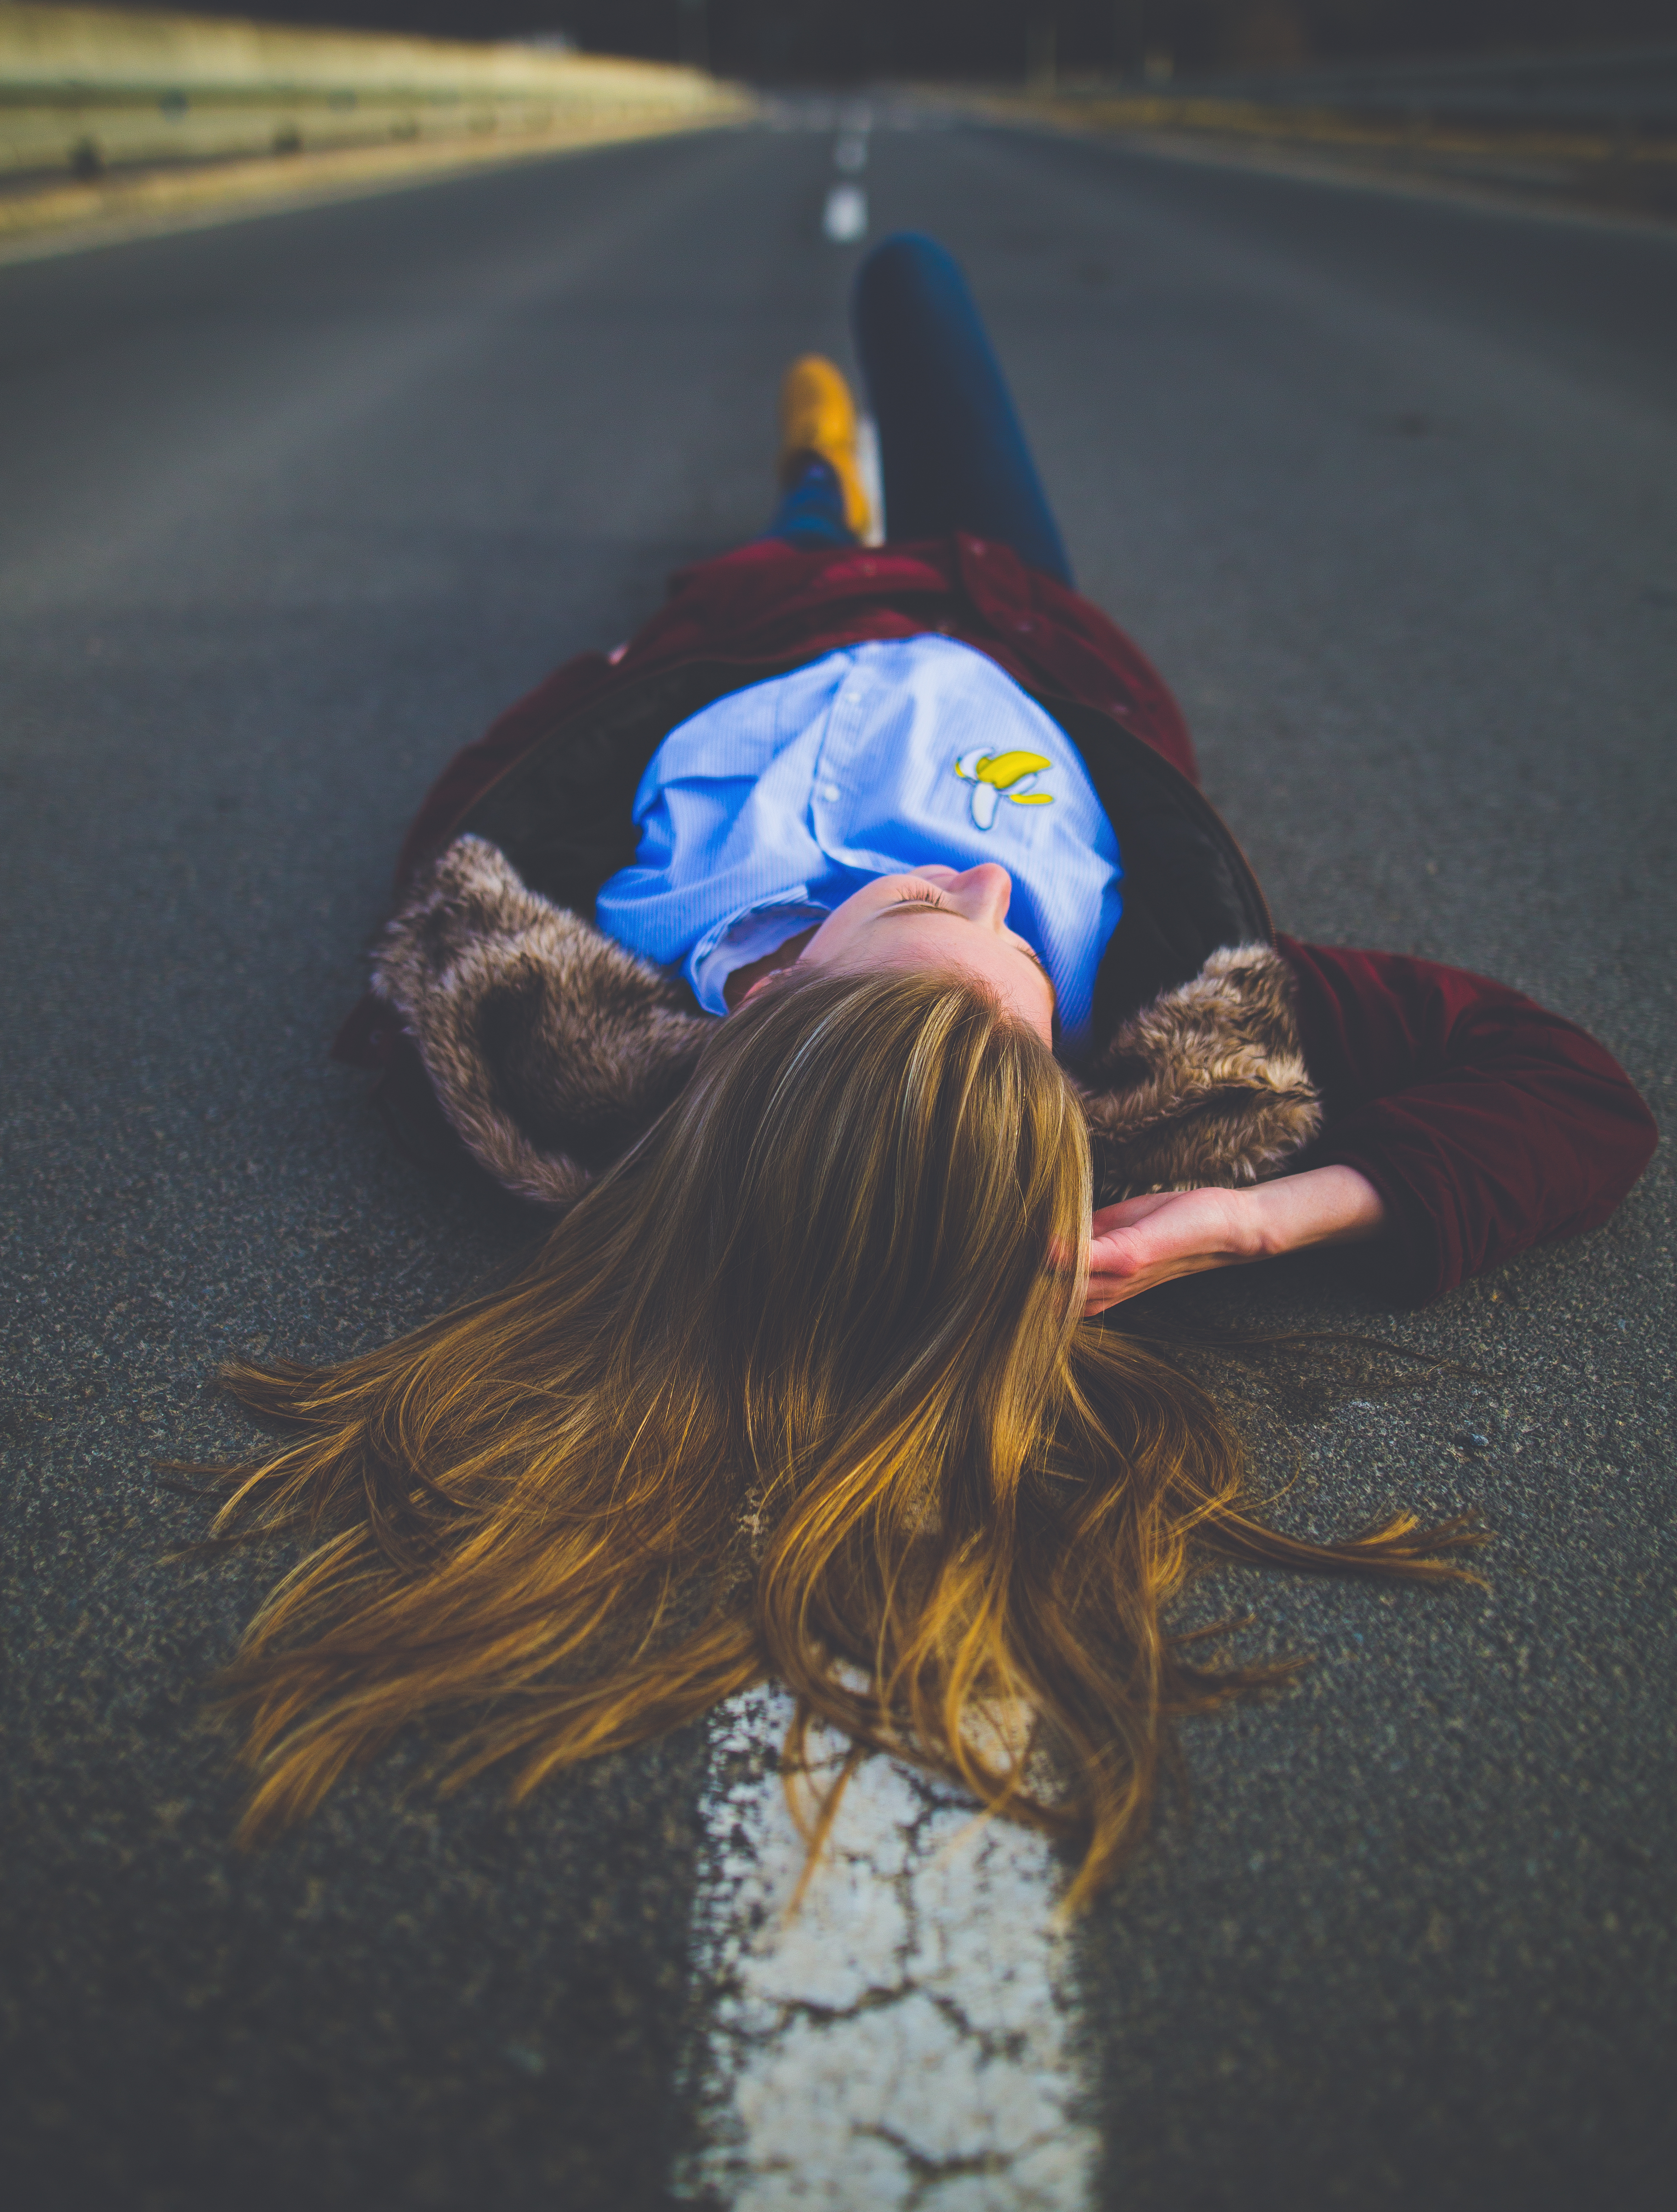
woman, asphalt, female, color, blue, lady, lying down, art, fun, photograph, image